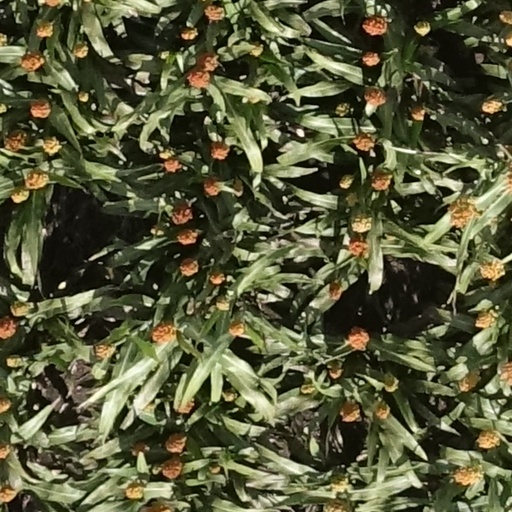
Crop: sorghum